Haqqani network

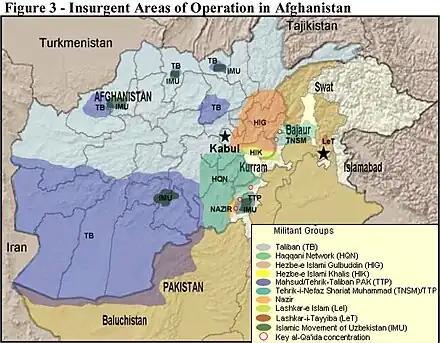
Insurgent regions in Afghanistan and border regions of Pakistan, as of 2010

Many sources believe Jalaluddin Haqqani and his forces assisted with the escape of al-Qaeda into safe havens in Pakistan. It is well documented that the Haqqani network assisted with the establishment of safe havens. Analyst Peter Bergen argues this point in his book "The Battle for Tora Bora". Judging by the possibilities and the amount of US military assets focused on such a small region, the theory that the Haqqani network aided in the escape seems reasonable. Regardless of exactly what occurred in those mountains, the Haqqanis played a role. And their actions of providing safe havens for al-Qaeda and Bin Laden show the strength of bond and some role in or knowledge of al-Qaeda and Bin Laden's escape.